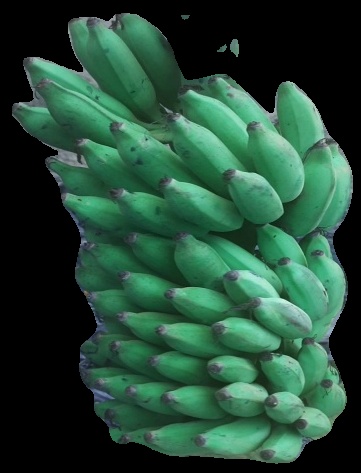
Variety: elakki-bale
Grade: grade2